Nectaplum

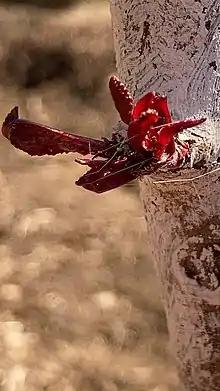
Nectaplum showing noticeable purple growth.

A nectaplum (interspecific nectarine) is a tradename for varieties that are a hybrid of nectarines and plums developed by Floyd Zaiger. Both nectarine and plum traits are easily detectable. It sprouts from an ornamental tree which makes it popular for home gardening, but is not large in the commercial market.